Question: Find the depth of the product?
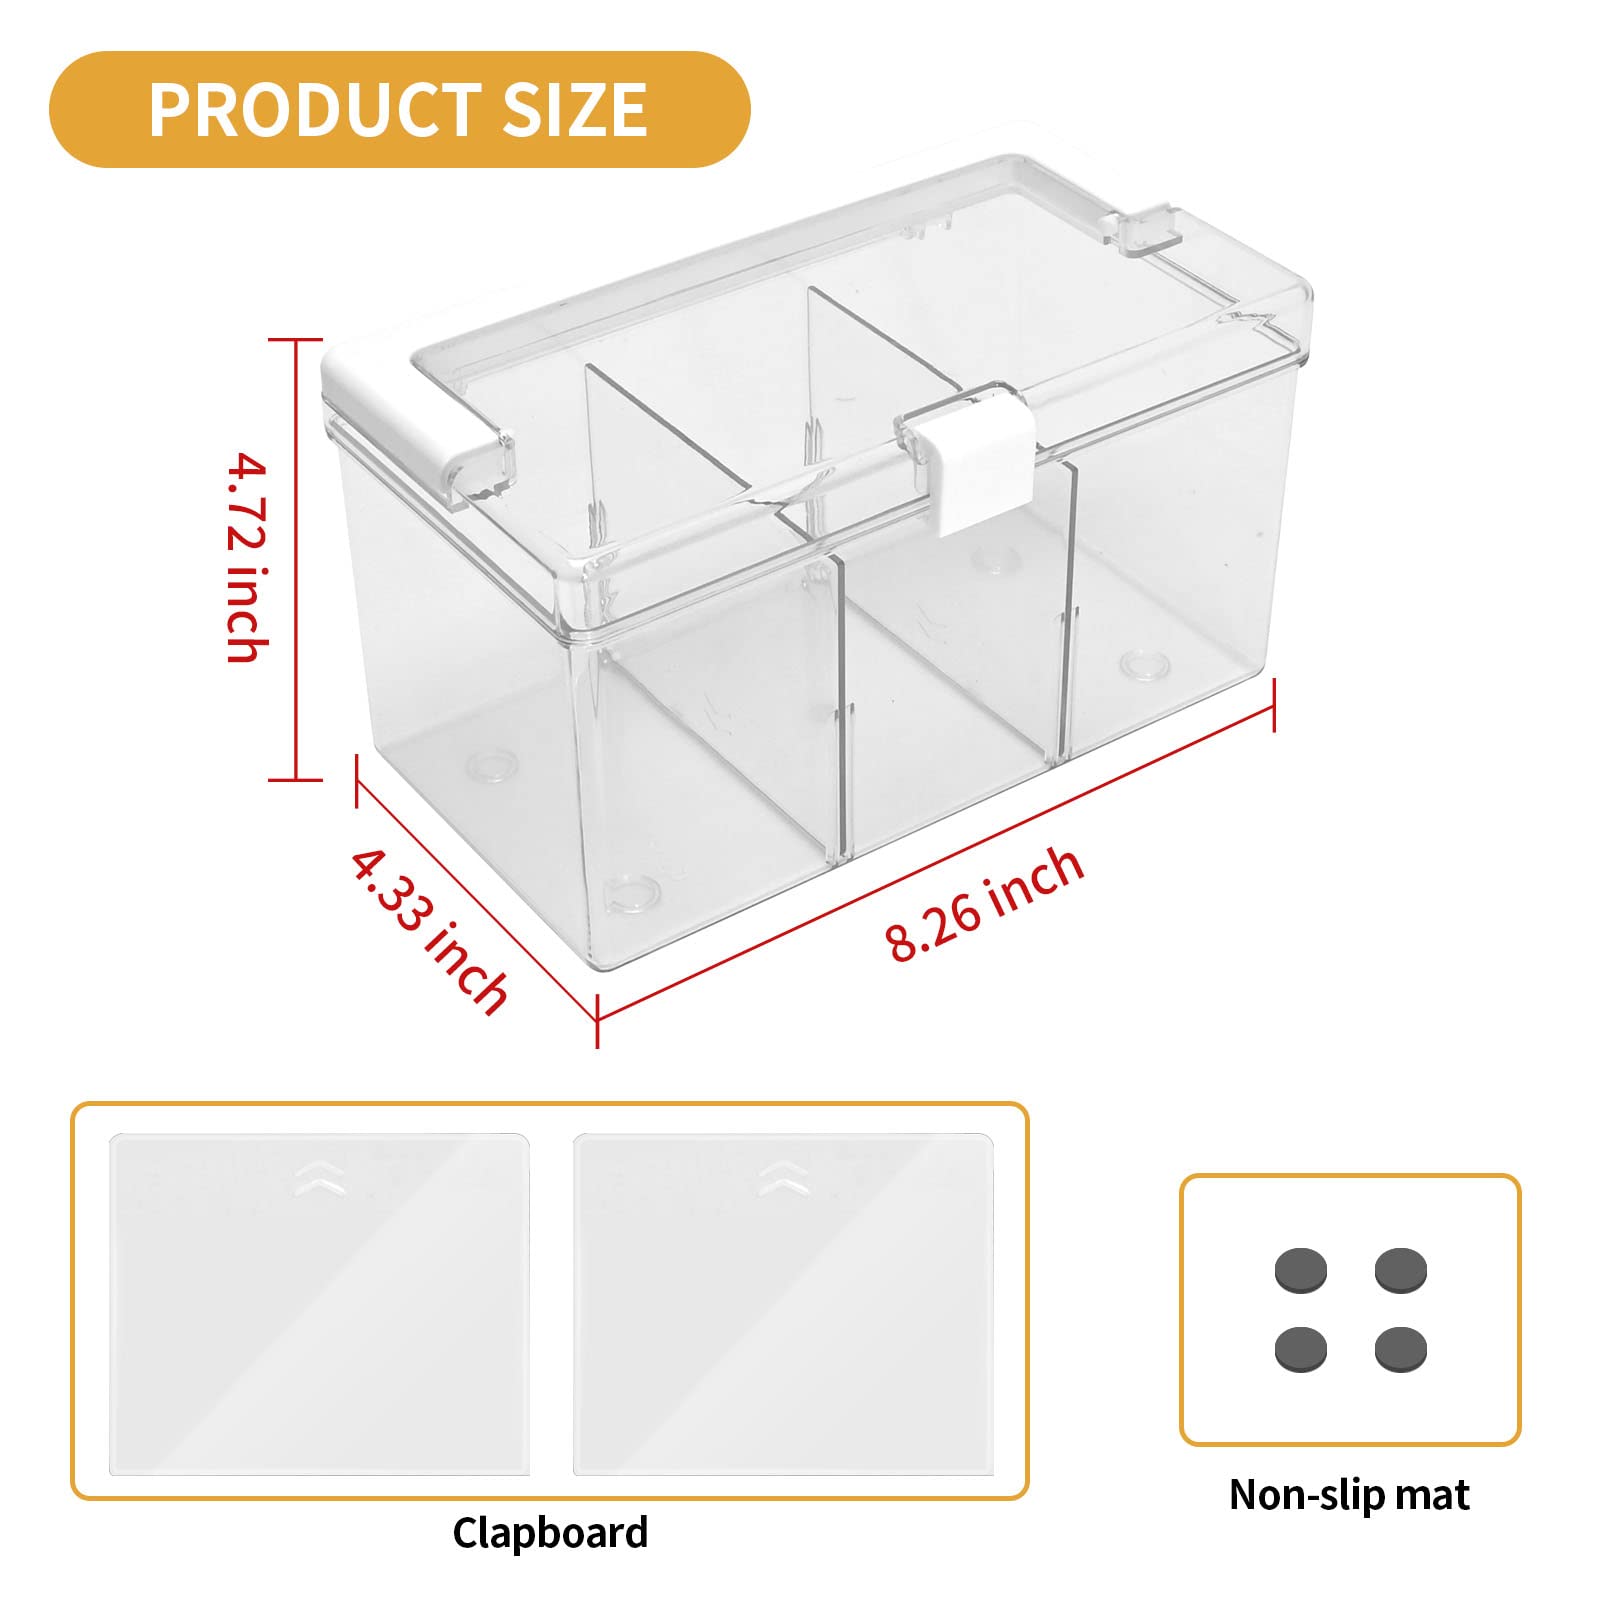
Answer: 8.26 inch